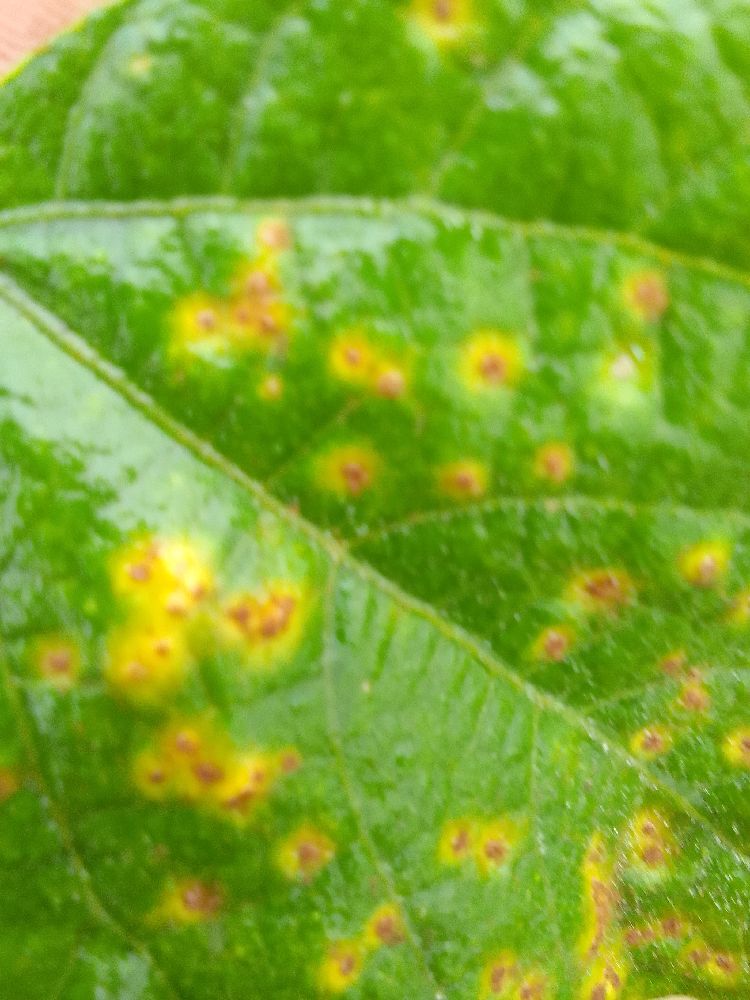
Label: rust